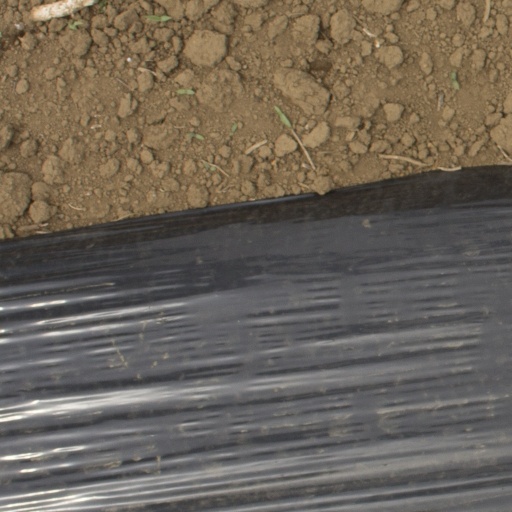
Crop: Jerusalem artichoke